Sarah Tuttle

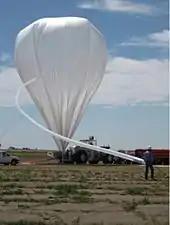
FIREBall (Faint Intergalactic Redshifted Emission Balloon), an experiment aimed at measuring emission from the intergalactic and circumgalactic medium in the ultraviolet, during launch

Tuttle's research applies novel hardware approaches to spectrograph instrumentation design, particularly aimed to isolate star formation regulation in galaxies through emission and infall from the interstellar medium.